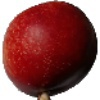
Label: Nectarine 1